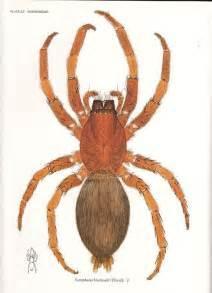
spider